Operation Defensive Shield

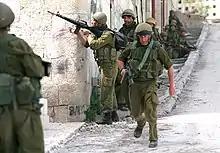
Israeli soldiers in Ramallah

IDF infantry and armor entered Ramallah on March 29 and entered the Mukataa, Yasser Arafat's presidential compound. The Israelis forced their way through the compound's perimeter and quickly occupied it. Arafat was given refuge in a few of the compound's rooms, along with assorted advisors, security personnel and journalists. In an effort to isolate Arafat physically and diplomatically, access to the compound was restricted, and Arafat was not allowed to leave. The IDF occupied the city after several hours of street fighting in which some 30 Palestinians were killed. Ramallah was then placed under a tight curfew as soldiers conducted searches and made arrests. The IDF arrested more than 700 people, among them Marwan Barghouti, a top Palestinian militant leader suspected of directing numerous suicide bombings and other attacks against Israelis. Barghouti was later tried in Israel and sentenced to life imprisonment. The day after Marwan Barghouti's arrest, Taleb Barghouti was arrested.